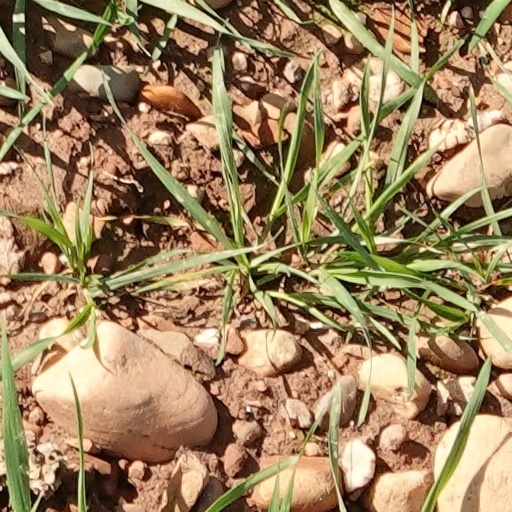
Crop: wheat